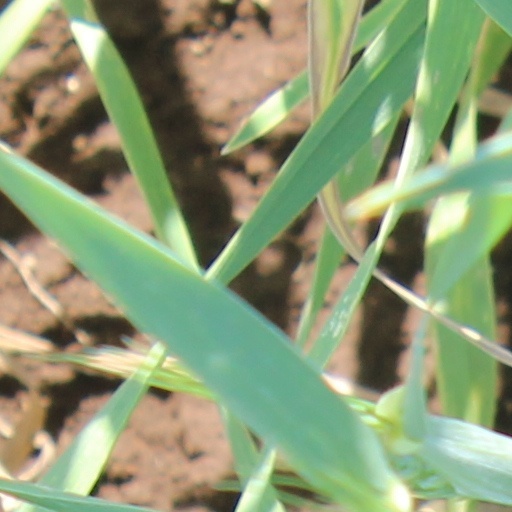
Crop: wheat